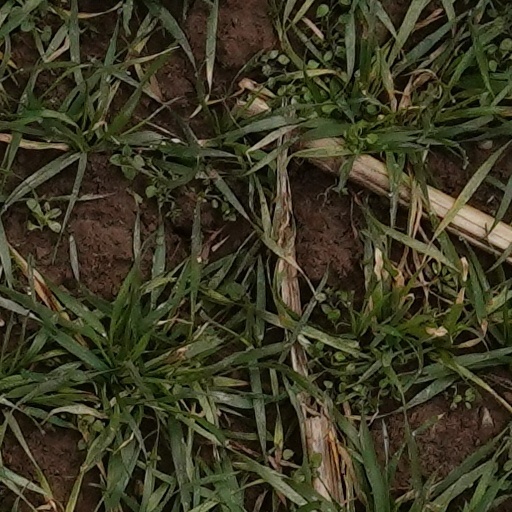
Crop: wheat